Westfriese Omringdijk

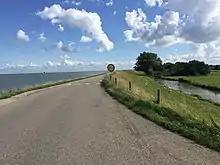
Westfriese Omringdijk in 2020

The Westfriese Omringdijk (West-Frisian Circular Dyke) is a dyke system that protected the region of Westflinge, part of the historical region of West-Frisia. Westflinge is now commonly referred to as West-Frisia as the rest of historical West-Frisia assimilated with The Netherlands.